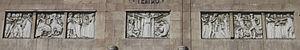
Leopoldo Neves de Almeida est un sculpteur et professeur portugais. Il appartient à la deuxième génération d'artistes modernistes portugais.